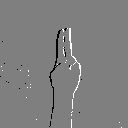
ASL letter: u